Moze Mossanen

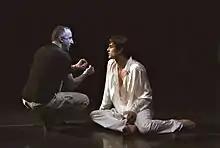
Director Moze Mossanen with Nico Archambault on the set of "Nureyev", 2009

Also in 2010, Mossanen directed an episode of "Baxter" which premiered for Family Channel. His next films, "Love Lies Bleeding" (a musical special based on the life of Elton John) and "Romeos & Juliets" (a prime time documentary exploring the National Ballet of Canada's new production of "Romeo and Juliet"), both aired on CBC in 2012. While he was nominated in a directing category for "Romeos & Juliets", "Love Lies Bleeding" was awarded a Canadian Screen Award for Best Cinematography in a Performing Arts Program in March 2013. His subsequent film, "Unsung: Behind the Glee", a one-hour documentary on the world of show choirs (a form made popular by the TV show, "Glee"), aired on TVO on December 4, 2013, for which he won the Canadian Screen Award. The film (co-produced with Shaftesbury and Show Choir Canada) was also nominated for the Shaw Rocket Prize.